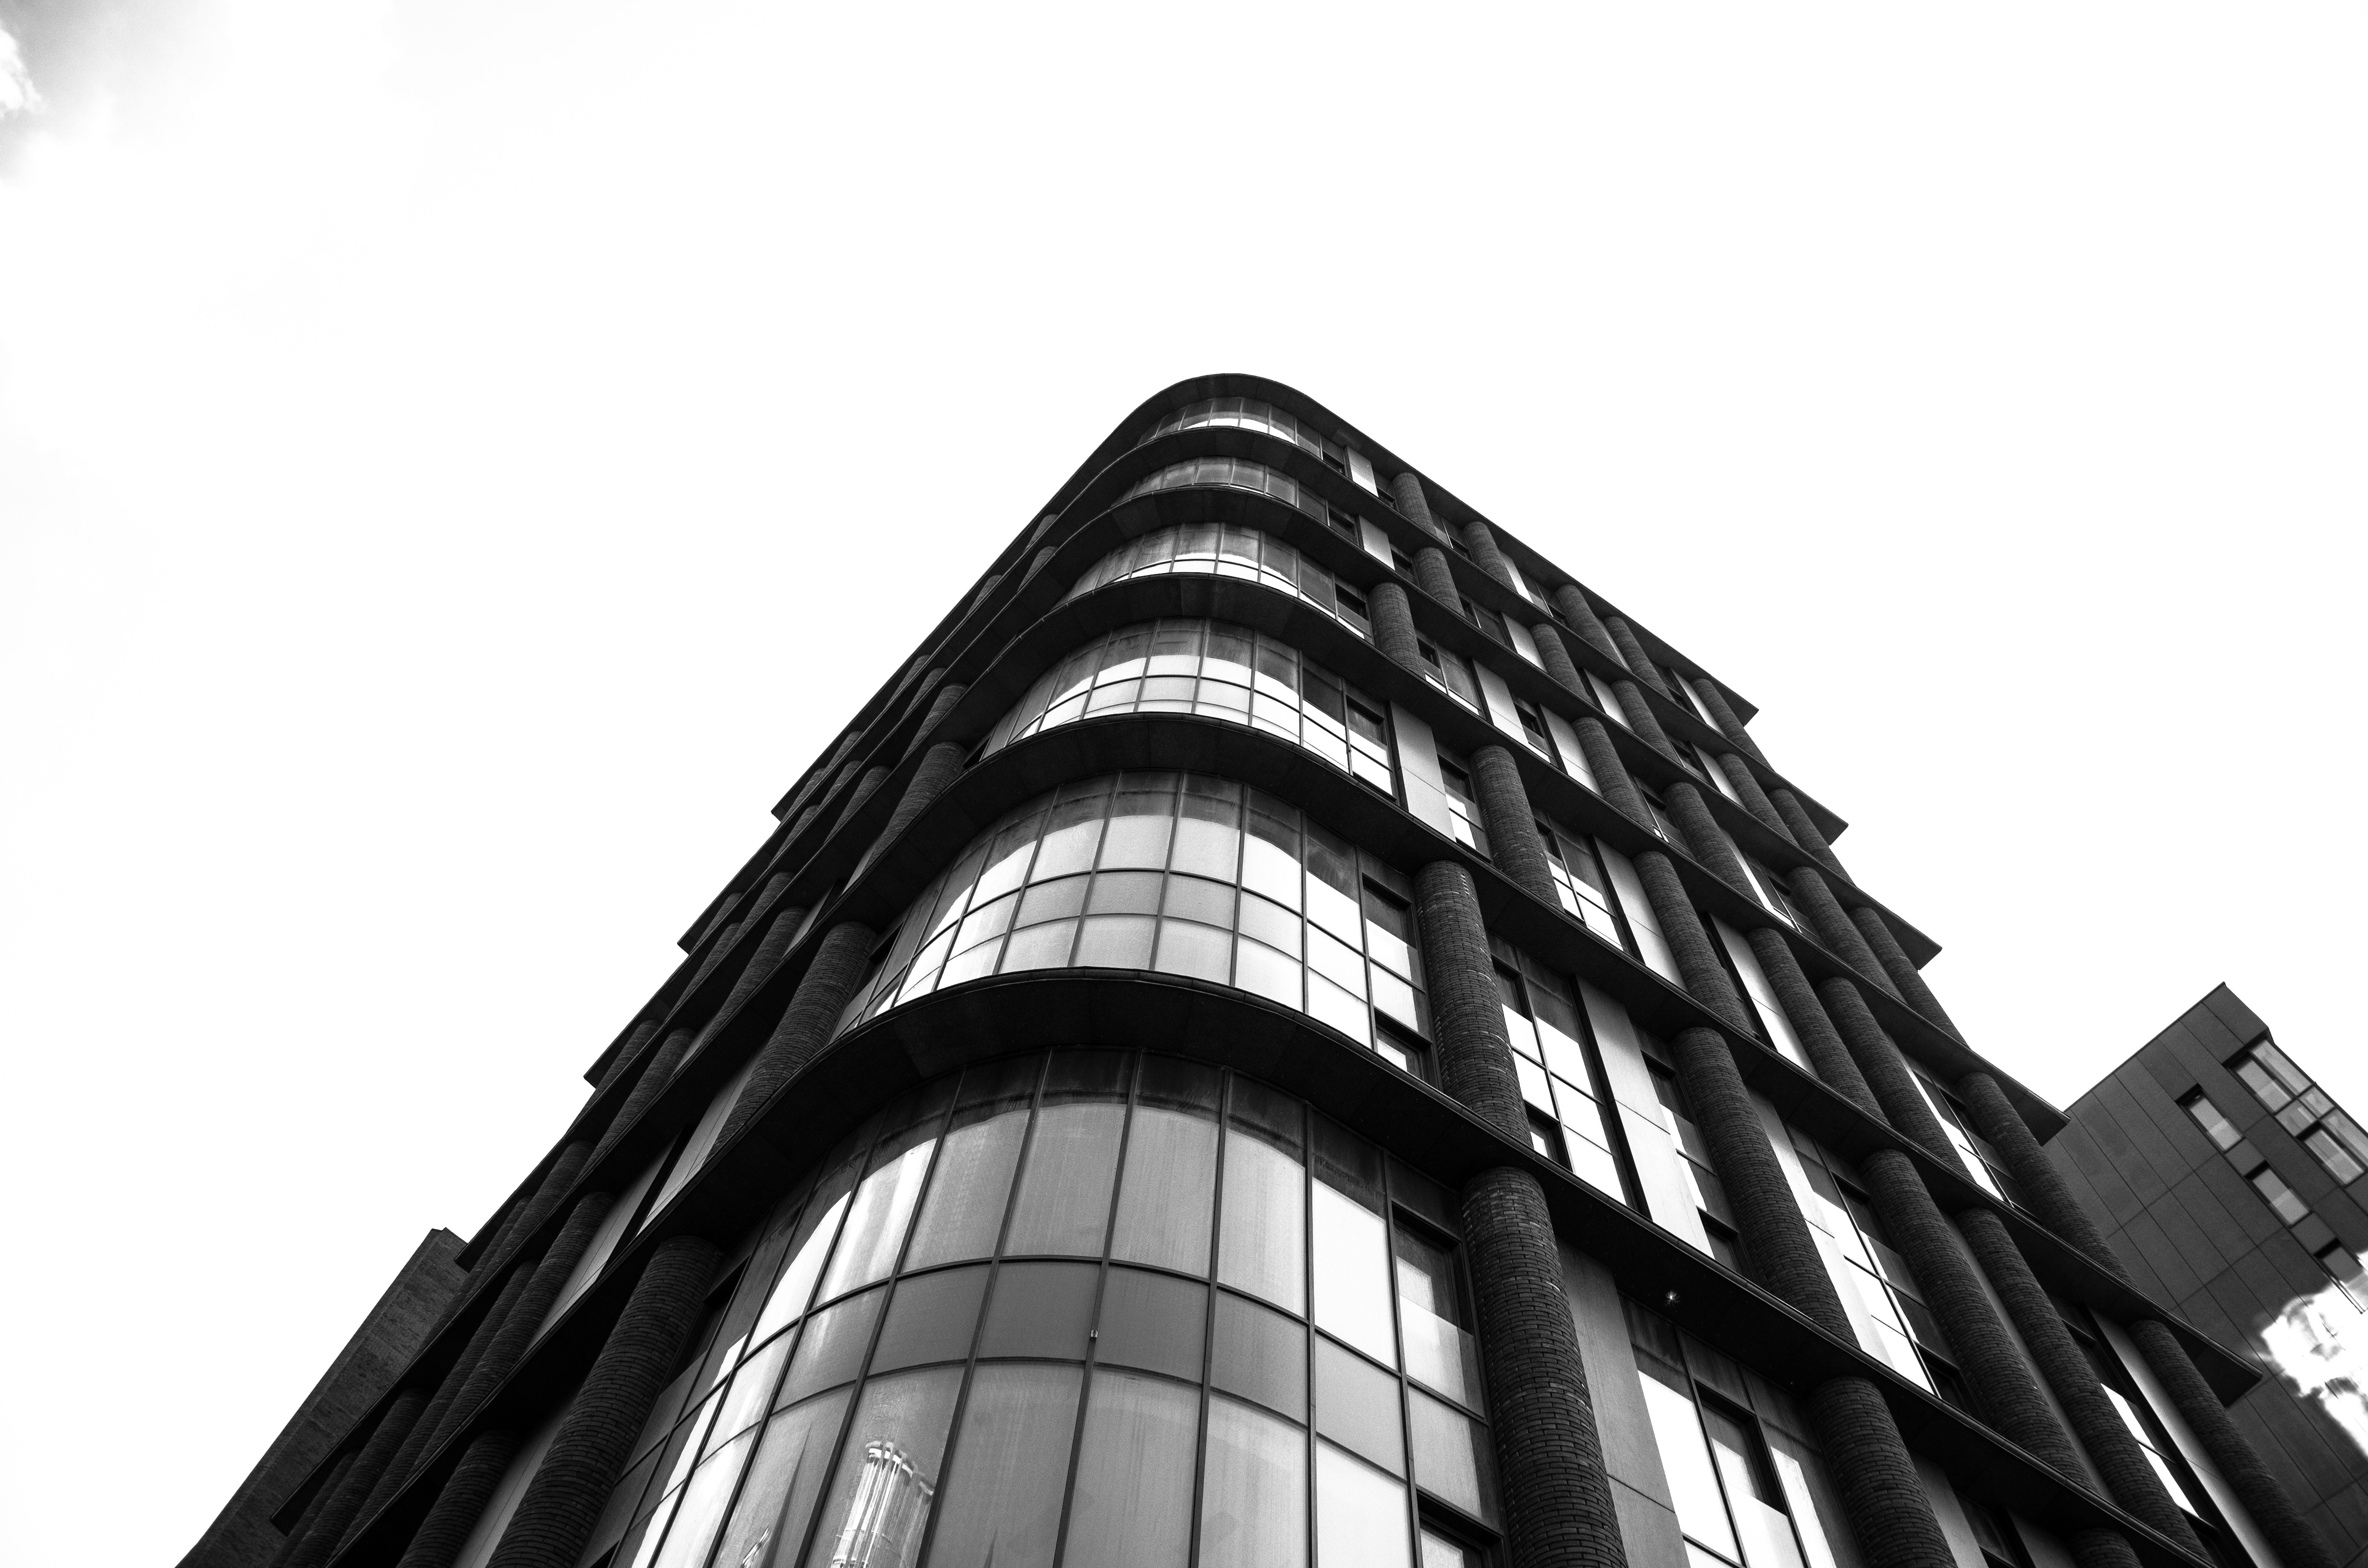
white, architecture, building, metropolitan area, skyscraper, commercial building, metropolis, urban area, black and white, landmark, tower block, city, human settlement, monochrome, facade, monochrome photography, mixed use, corporate headquarters, sky, condominium, Material property, stock photography, real estate, tower, headquarters, photography, apartment, symmetry, style, brutalist architecture